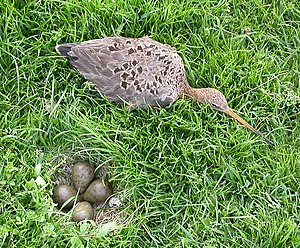
Fuglerede
Stor kobbersnepperede
En fuglerede er det sted fuglene udruger deres æg.